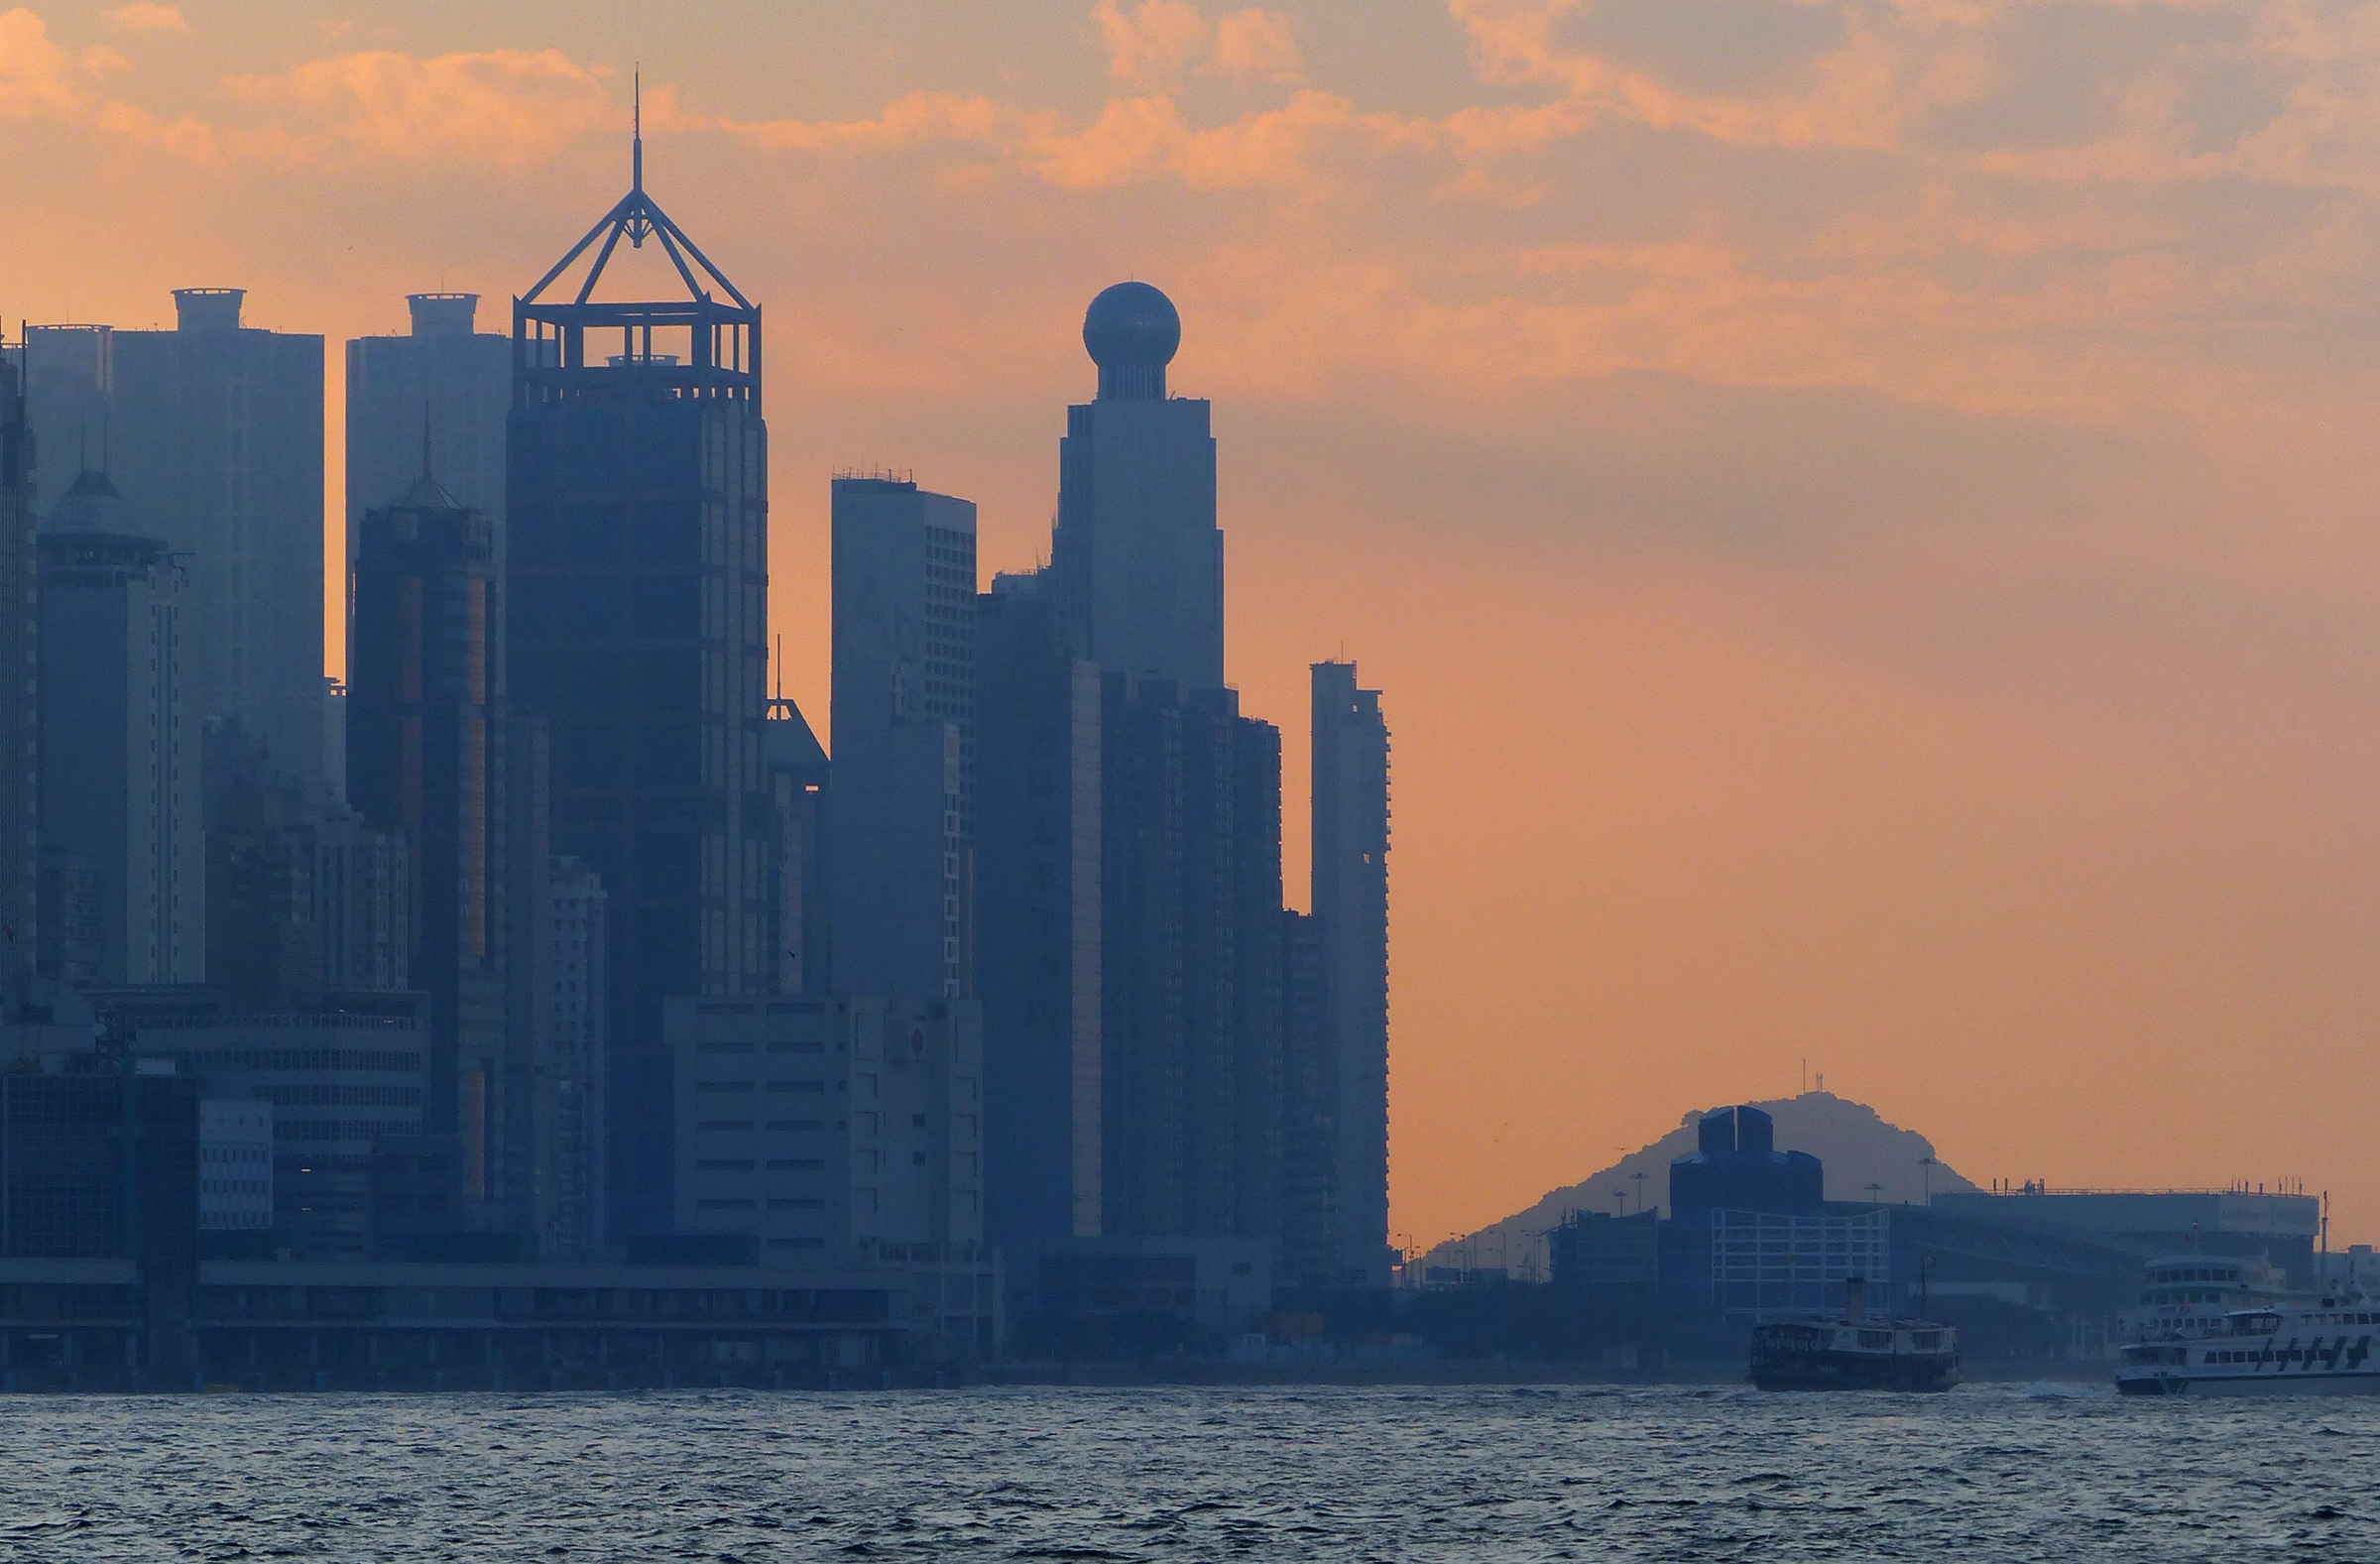
sea, coast, ocean, horizon, sunrise, sunset, skyline, morning, dawn, city, skyscraper, cityscape, downtown, dusk, evening, reflection, tower, bay, landmark, blue, bridgecamera, hongkong, superzoom, panasonicdmcfz200, hongkongsunset, atmospheric phenomenon, human settlement